Jim Coleman (journalist)

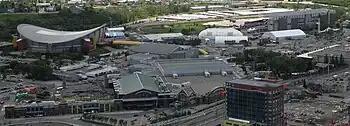
Aerial view of Stampede Park

Coleman regularly reported on Canadian football. His first Grey Cup coverage was completed as a freelancer for "The Winnipeg Tribune". He was in attendance at the 17th Grey Cup in 1929, when the first forward pass was thrown in the championship game, by centreman Jersey Campbell. He later attended the 20th Grey Cup in 1932, where Warren Stephens threw the first touchdown pass in a Grey Cup game. In 1941, Coleman was a co-founder of the Vancouver Grizzlies team that played in the Western Interprovincial Football Union.